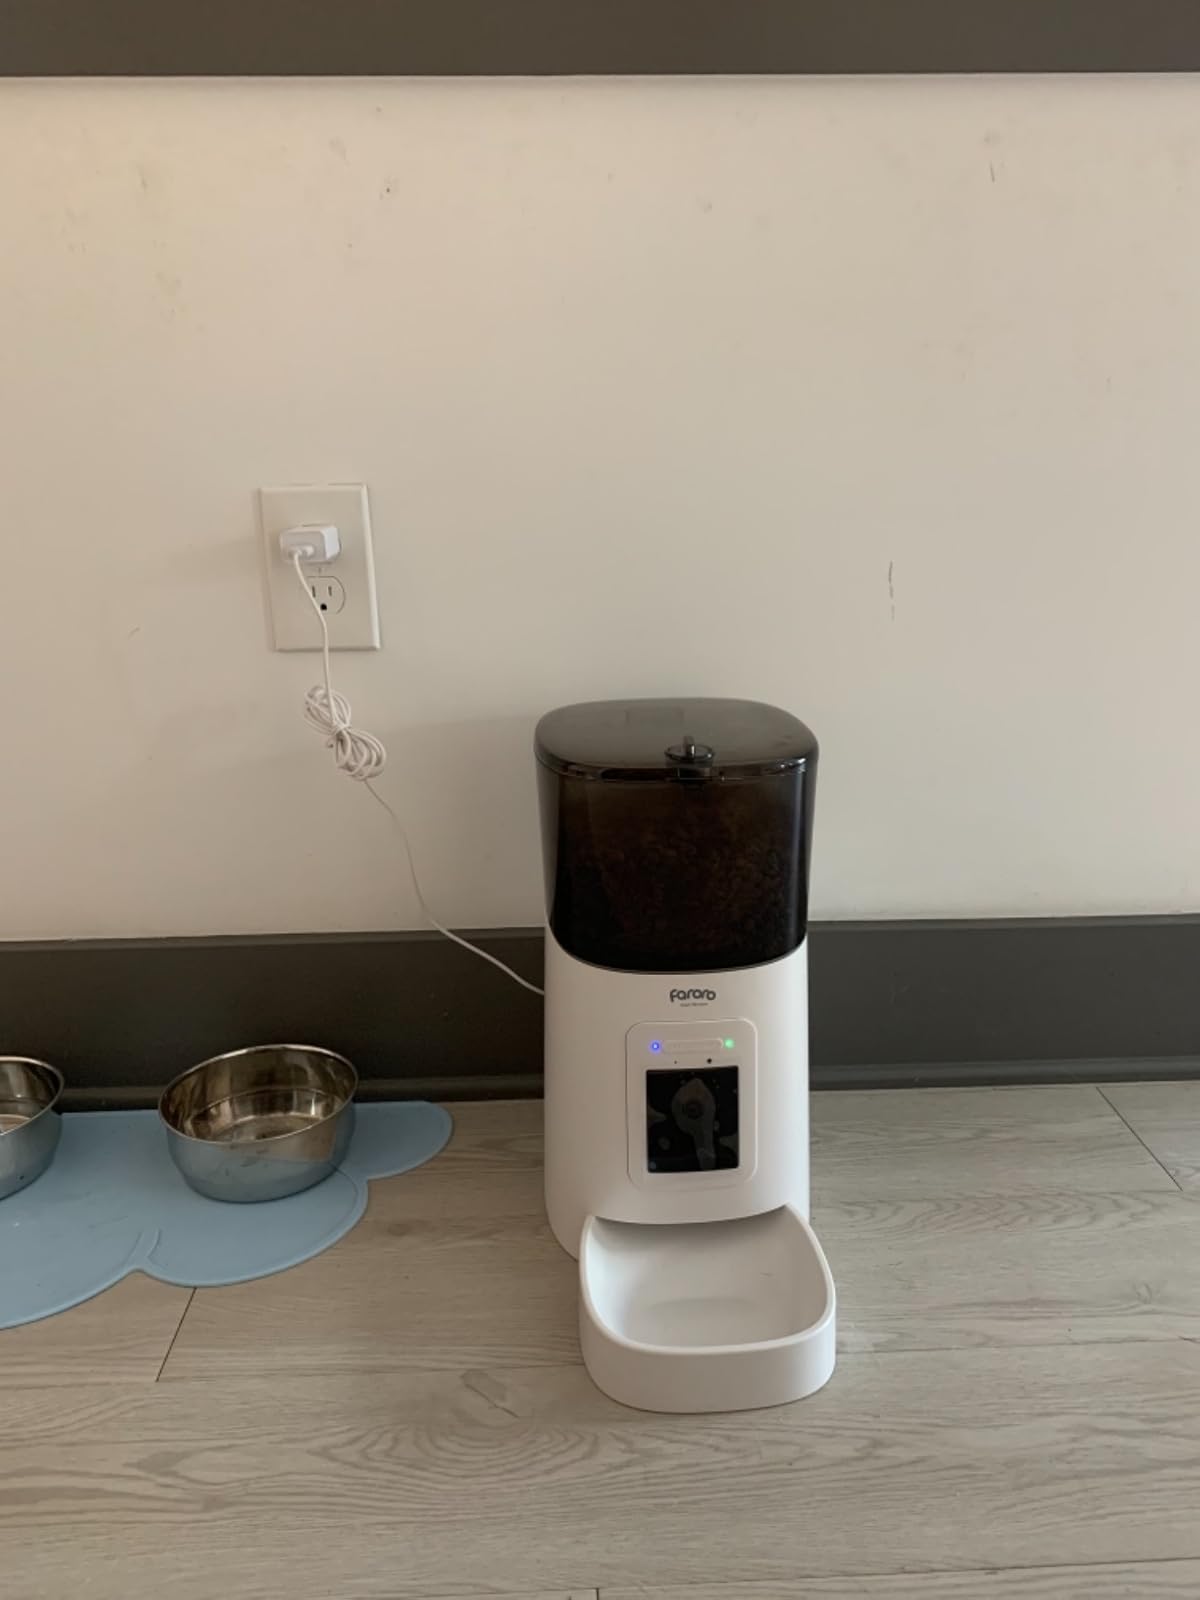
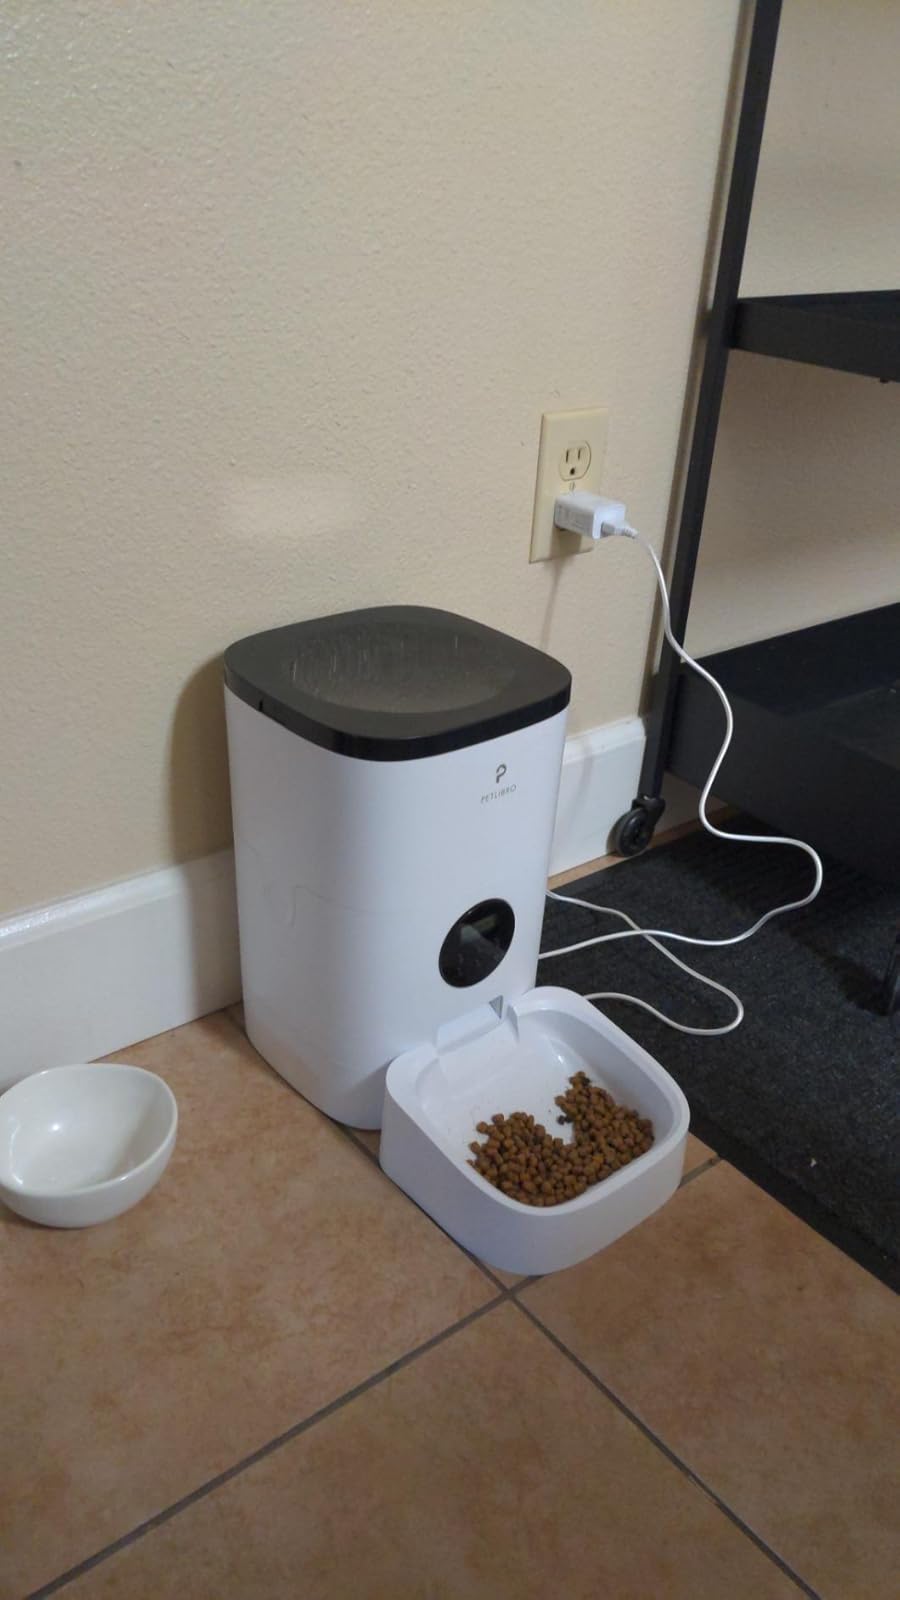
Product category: items_feeder
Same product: no